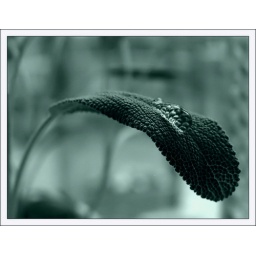
Sage growing in a pot in my kitchen window